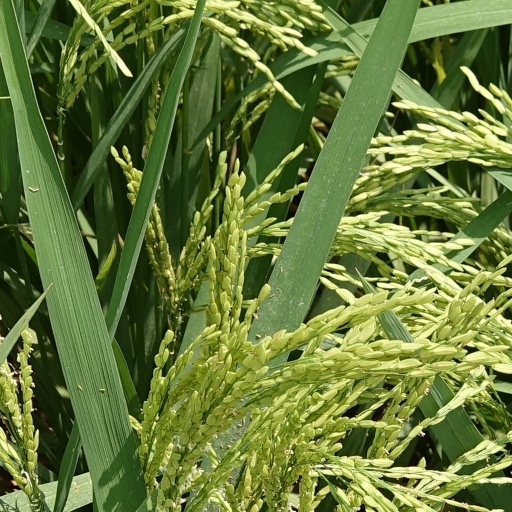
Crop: rice